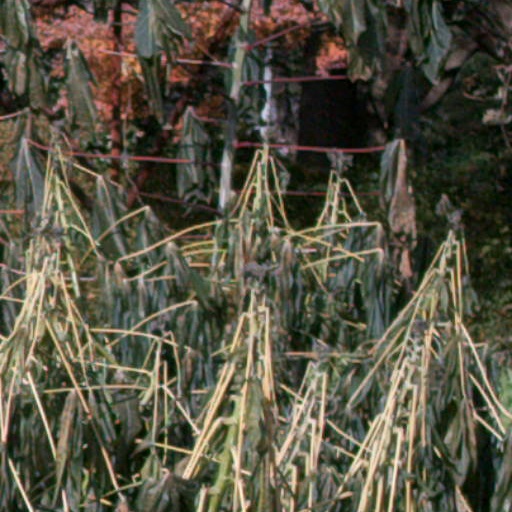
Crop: cassava